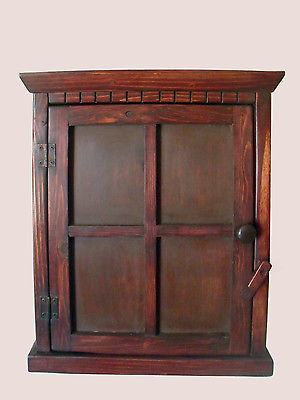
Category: cabinet